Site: brandenburg
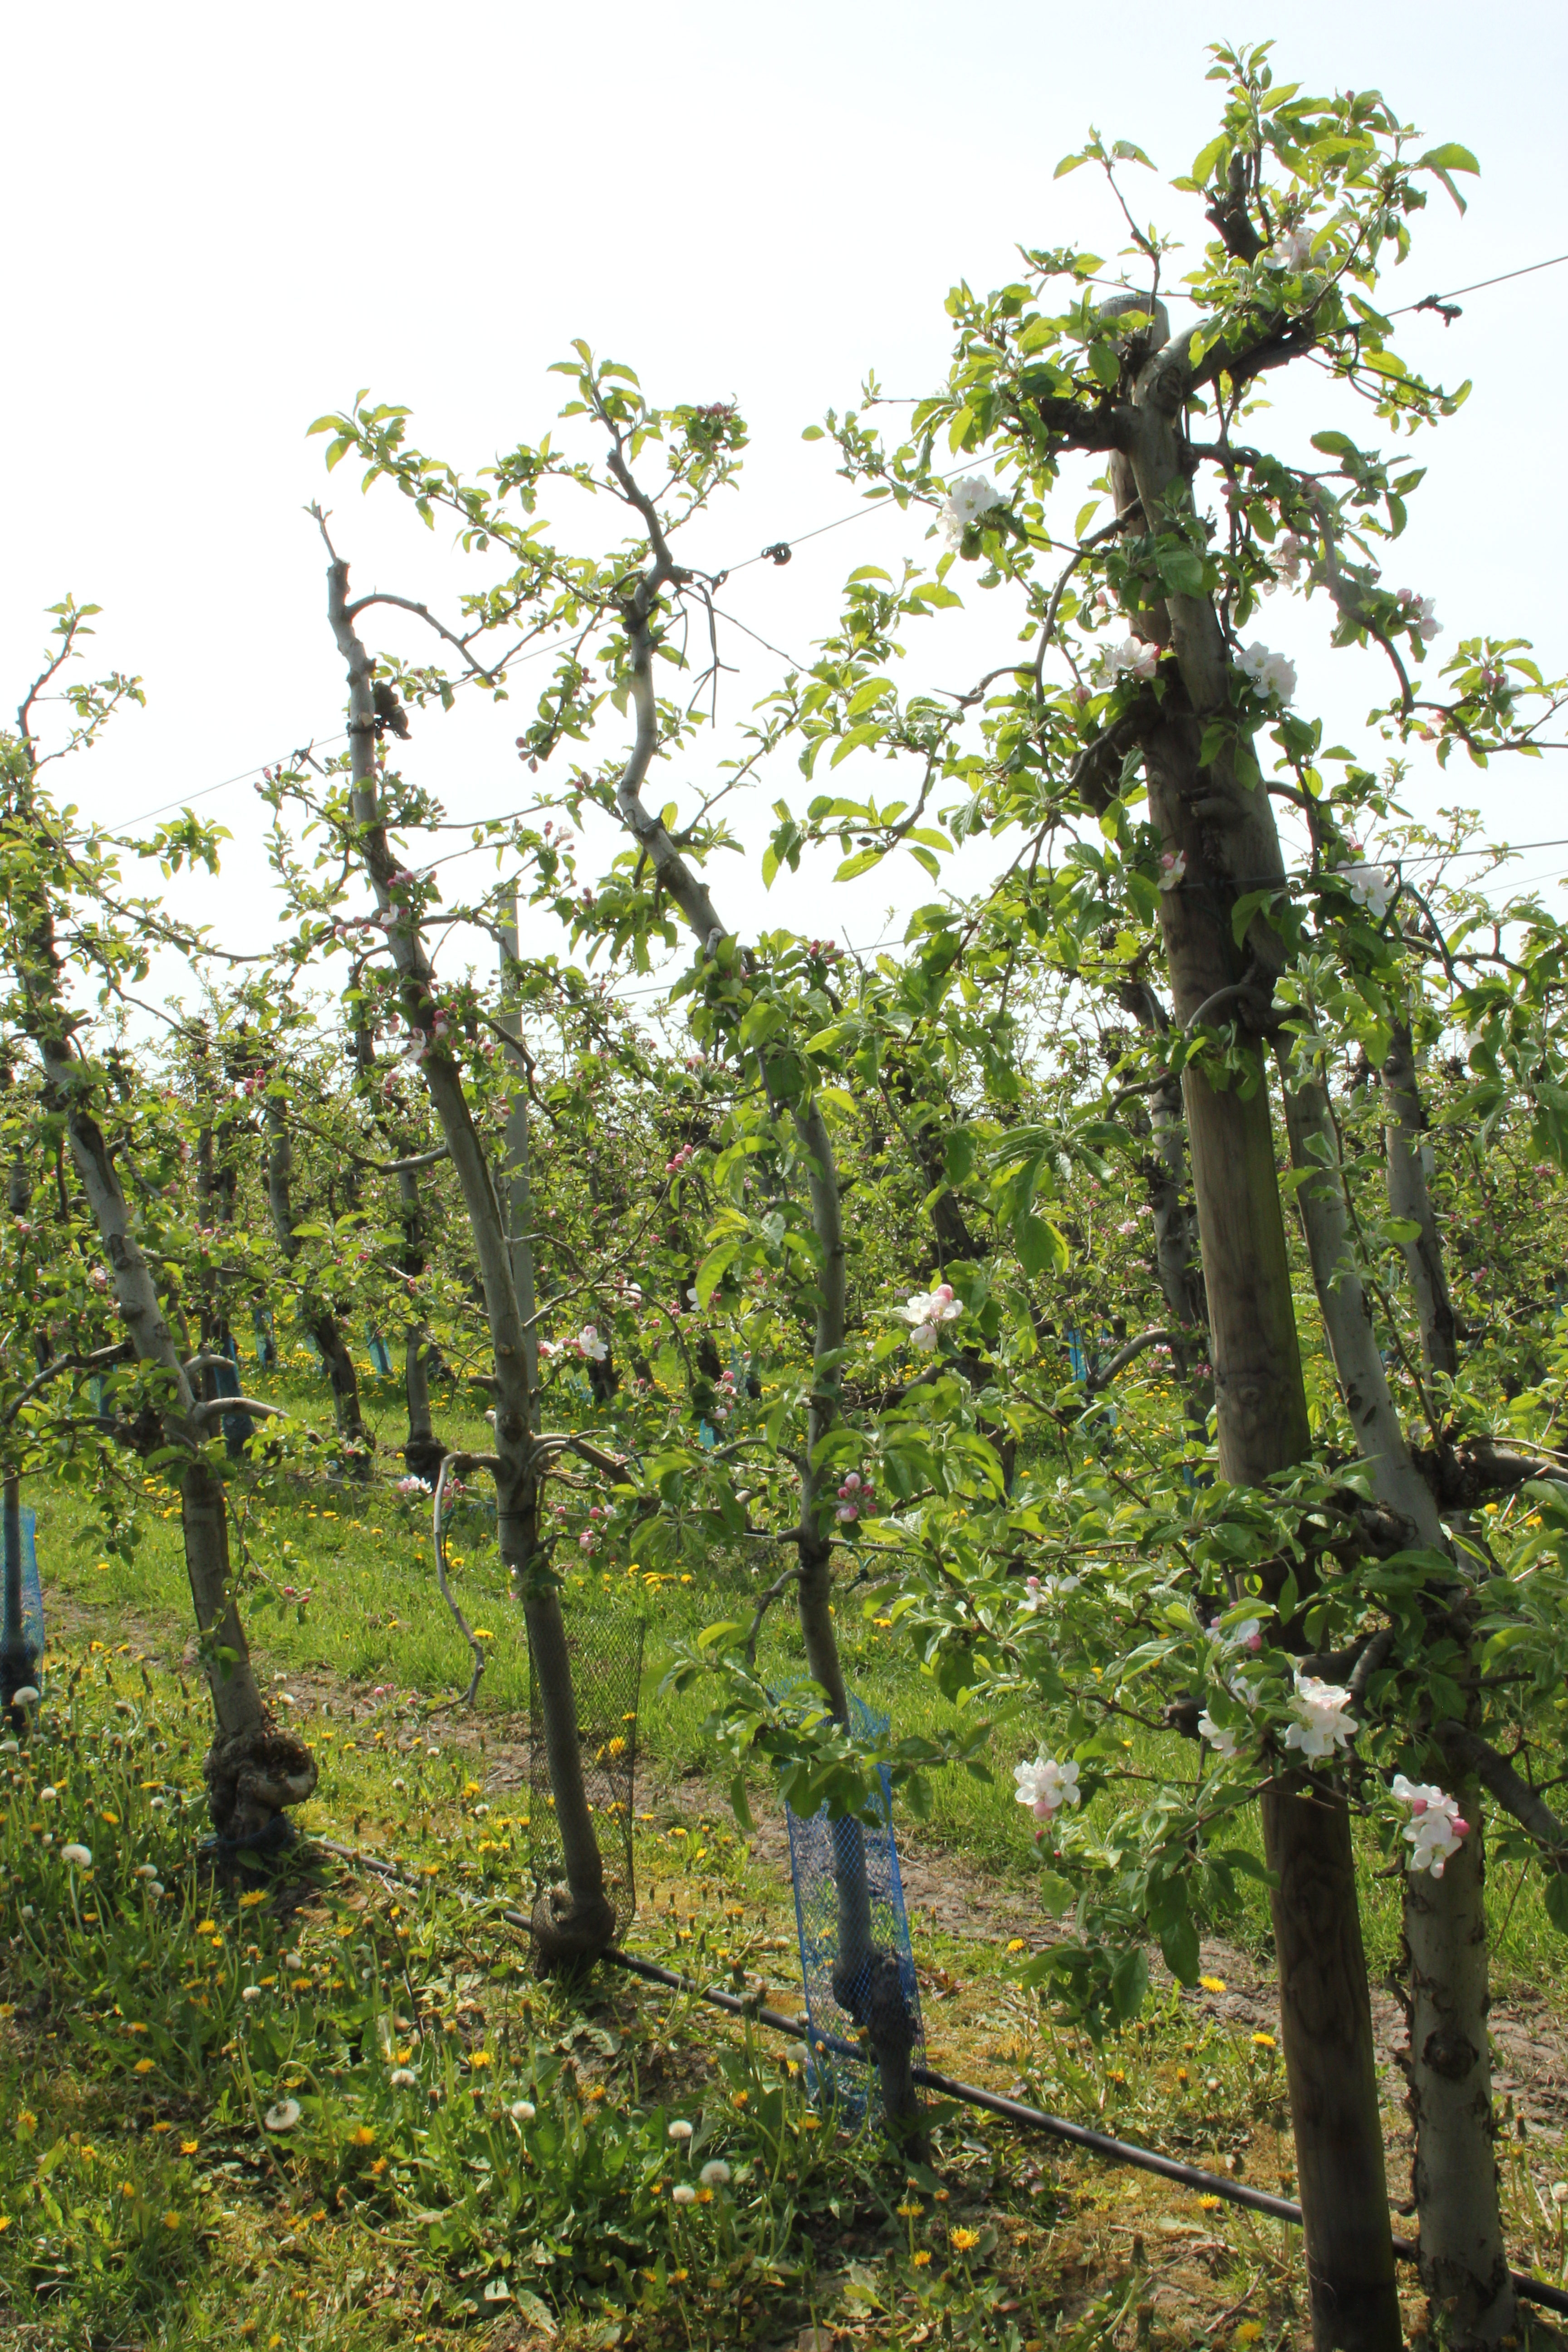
Growth stage (BBCH 60): Flowering